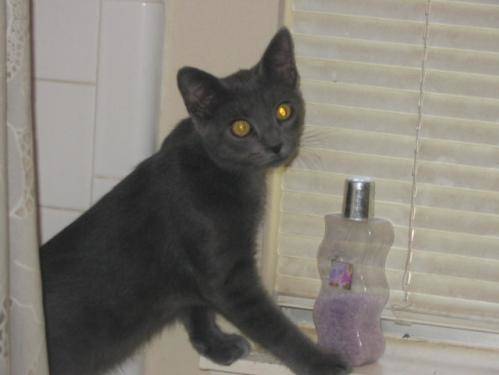
Label: cat